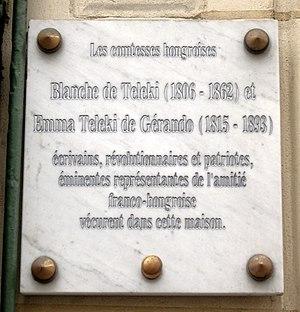
Plaque apposée au n° 37 de la rue de Vaugirard, Paris 6e. «
Blanka Teleki de Szék, francisé en Blanche de Teleki, née le 5 juillet 1806 à Satulung et morte le 23 octobre 1862 à Paris, est une comtesse, éducatrice et féministe hongroise. Elle est considérée comme une pionnière sur le sujet de l'éducation des femmes.
La rue de Vaugirard, qui traverse les 6ᵉ et 15ᵉ arrondissements, est la plus longue voie de Paris intra-muros, avec 4 360 mètres de longueur, correspondant à quatre cent sept numéros d'immeubles.